Joseph William Torrey

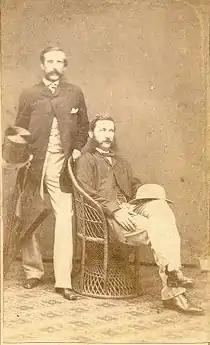
Thomas Bradley Harris (standing left) and Torrey (sitting right).

In August 1865, the American consul in Brunei, Charles Lee Moses concluded a 10-year lease with the Sultan Abdul Momin and his successor, Pengiran Temenggung who guaranteed land rights in various areas in the north of Borneo. Looking for a quick profit, the consul immediately sought buyers for his concessions following the signing of the lease. Moses bid raised the interest among his countrymen including Torrey himself and Thomas Bradley Harris. Blessed with exuberant reports of a land rich in gold, diamonds, precious stones, spices and treasures waiting to be delivered to the markets of Hong Kong and China, they bought the concessions of Moses in September 1865.